Wilson Alwyn "Snowflake" Bentley House

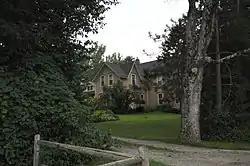

The Wilson Alwyn "Snowflake" Bentley House is a historic house on Nashville Road in Jericho, Vermont. Built about 1860, it was the lifelong home of Wilson Bentley (1865-1931), the town's best known resident and one of world's innovators in the photography of snowflakes. The house was listed on the National Register of Historic Places in 1980.